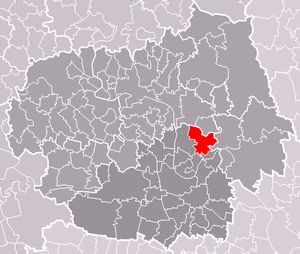
Vrbice est une commune du district de Litoměřice, dans la région d'Ústí nad Labem, en Tchéquie. Sa population s'élevait à 526 habitants en 2017.